Sam Bowie

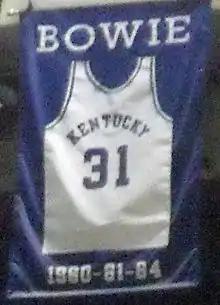

Bowie signed to play for the University of Kentucky, under Coach Joe B. Hall, in 1979.